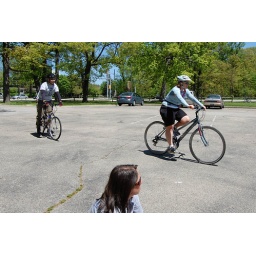
Kristen and Luis zip by while Monica watches...she's sitting on the ground -- she's not that short. :)